Donnie McGrath

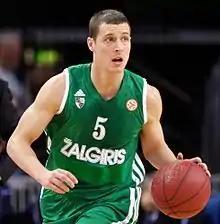
McGrath with Žalgiris in 2013.

On February 24, 2012, McGrath signed with Scaligera Basket Verona in Italy. On February 11, 2013, McGrath signed with the Lithuanian club Žalgiris Kaunas. On October 20, 2014, McGrath signed with the Turkish team Anadolu Efes. On December 31, 2014, he left Efes, and signed with Krasny Oktyabr of Russia, for the rest of the season.